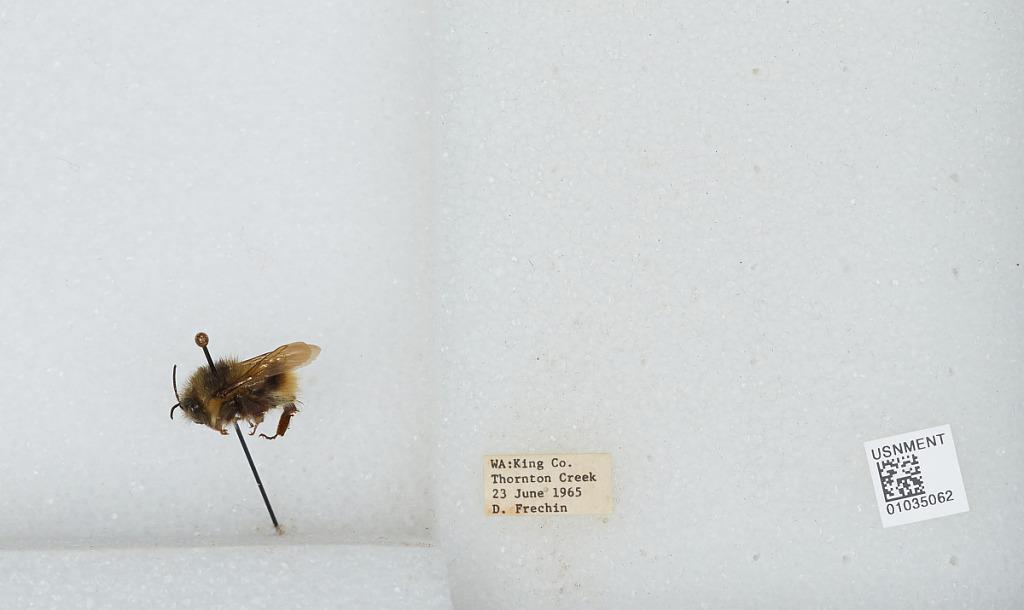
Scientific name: Bombus (Pyrobombus) mixtus Cresson
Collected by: D. Frechin
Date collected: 1965-6-23
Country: United States
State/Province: Washington
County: King
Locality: Thornton Creek
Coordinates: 47.7031, -122.309